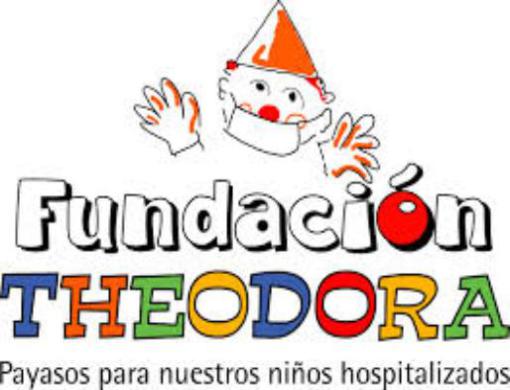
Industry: Others